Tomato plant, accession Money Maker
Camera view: tilt-top (135 deg); turntable rotation: 330 degrees
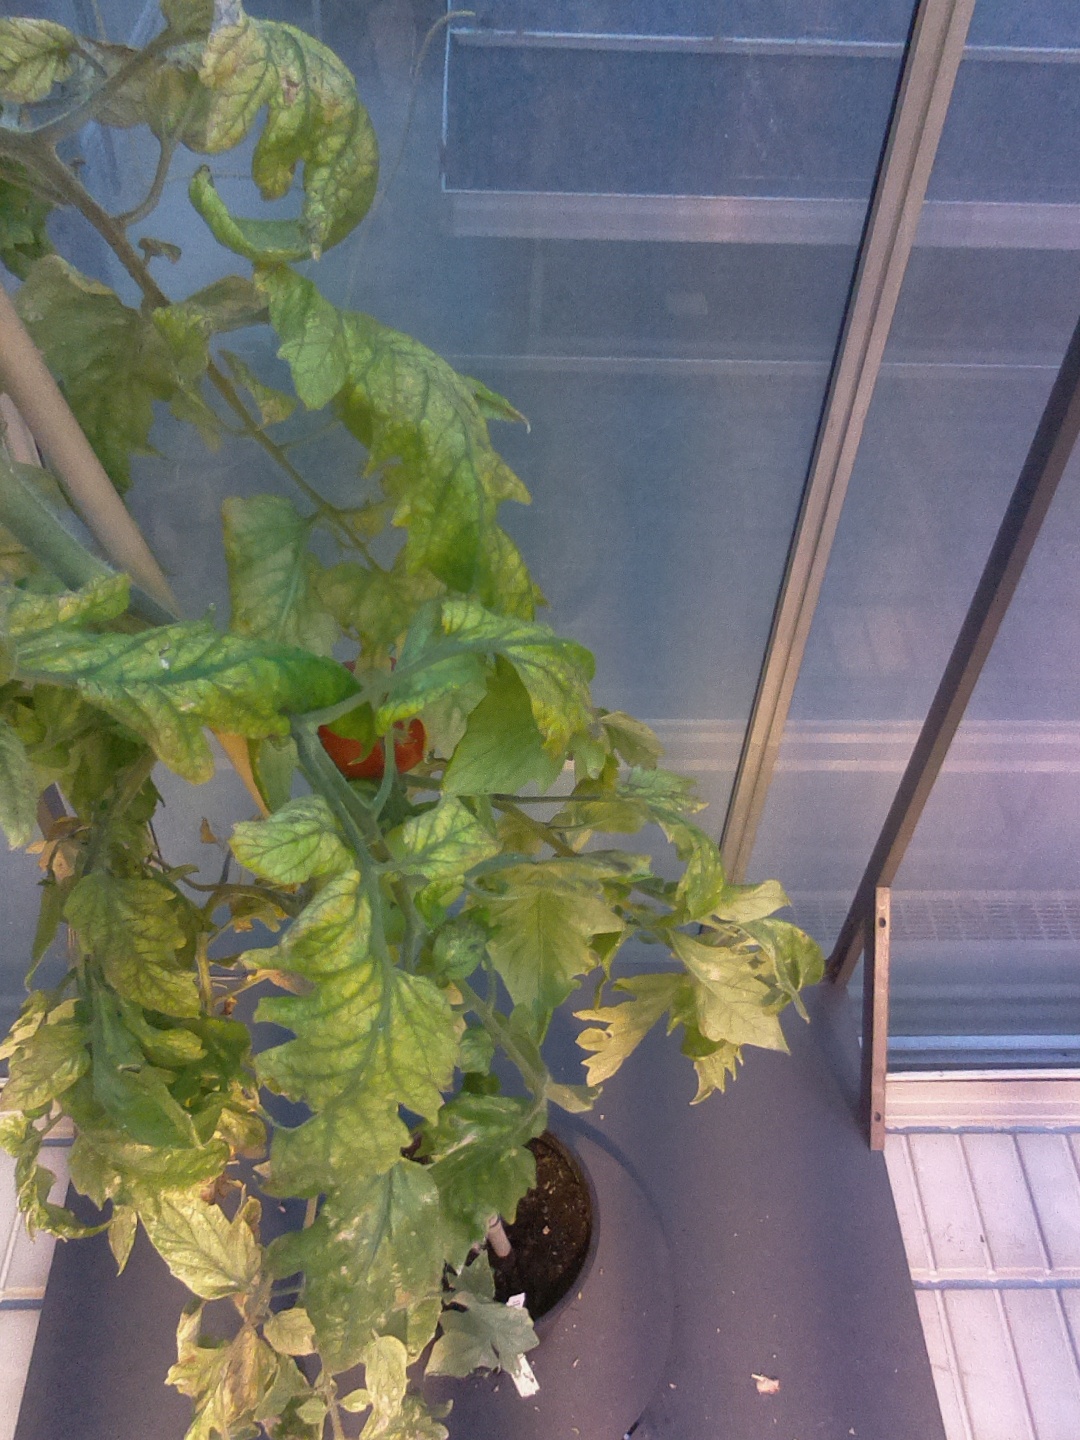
BBCH growth stage 82: 20%-30% of fruits show typical fully ripe color